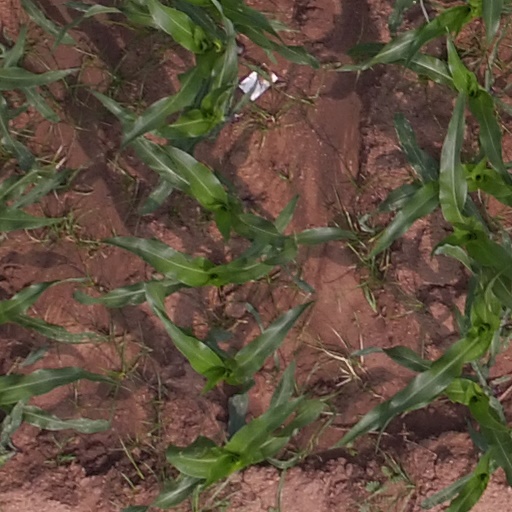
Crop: maize; corn